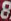
Number: 8